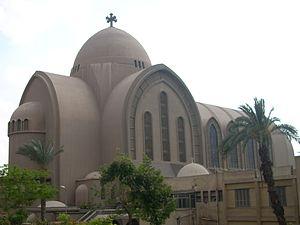
L'attentat de l'église Saint-Pierre-et-Saint-Paul est un attentat islamiste qui a eu lieu le 11 décembre 2016 au Caire, en Égypte. Parmi les fidèles participant à la messe dominicale, 27 personnes sont tuées, et 49 sont blessées. Trois jours de deuil national ont été décrétés. Revendiqué par l'État islamique, c'est l'attentat le plus meurtrier contre les coptes depuis l'attentat d'Alexandrie en 2011.